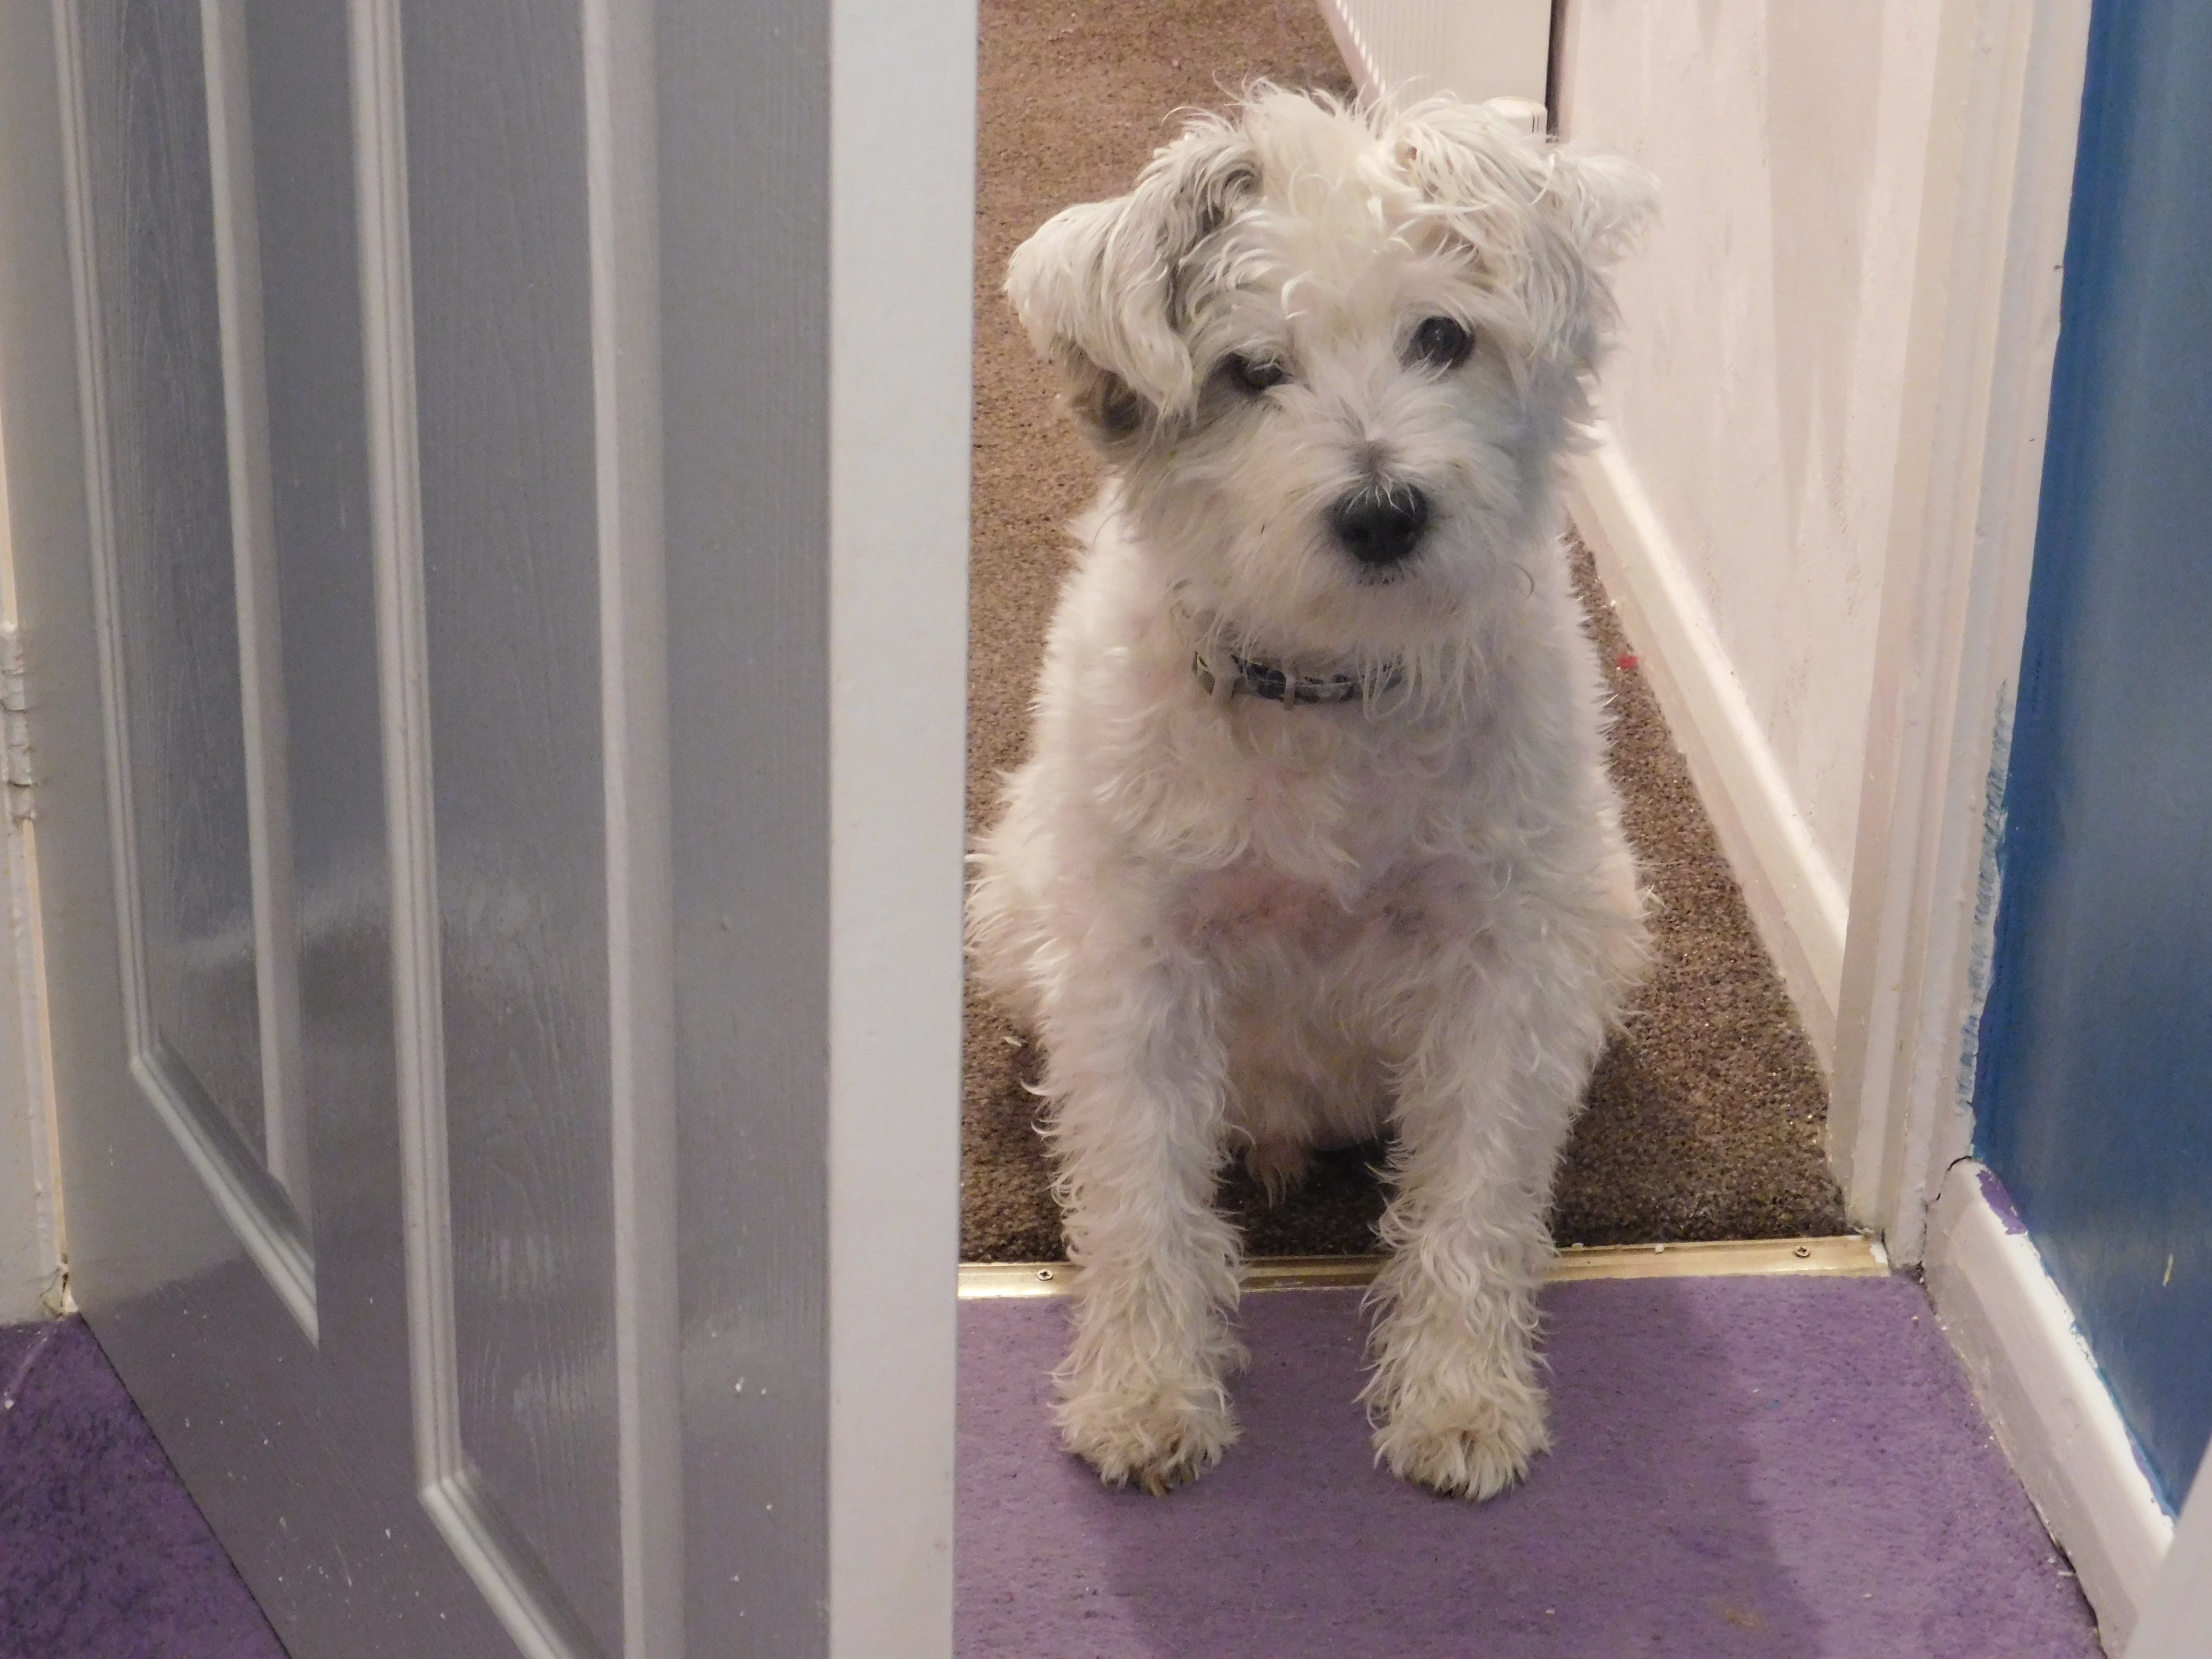
white, dog, animal, cute, canine, mammal, happy, ears, vertebrate, adorable, dog breed, terrier, doggy, irish soft coated wheaten terrier, bolognese, dog like mammal, carnivoran, west highland white terrier, schnoodle, dandie dinmont terrier, glen of imaal terrier, dog crossbreeds, morkie